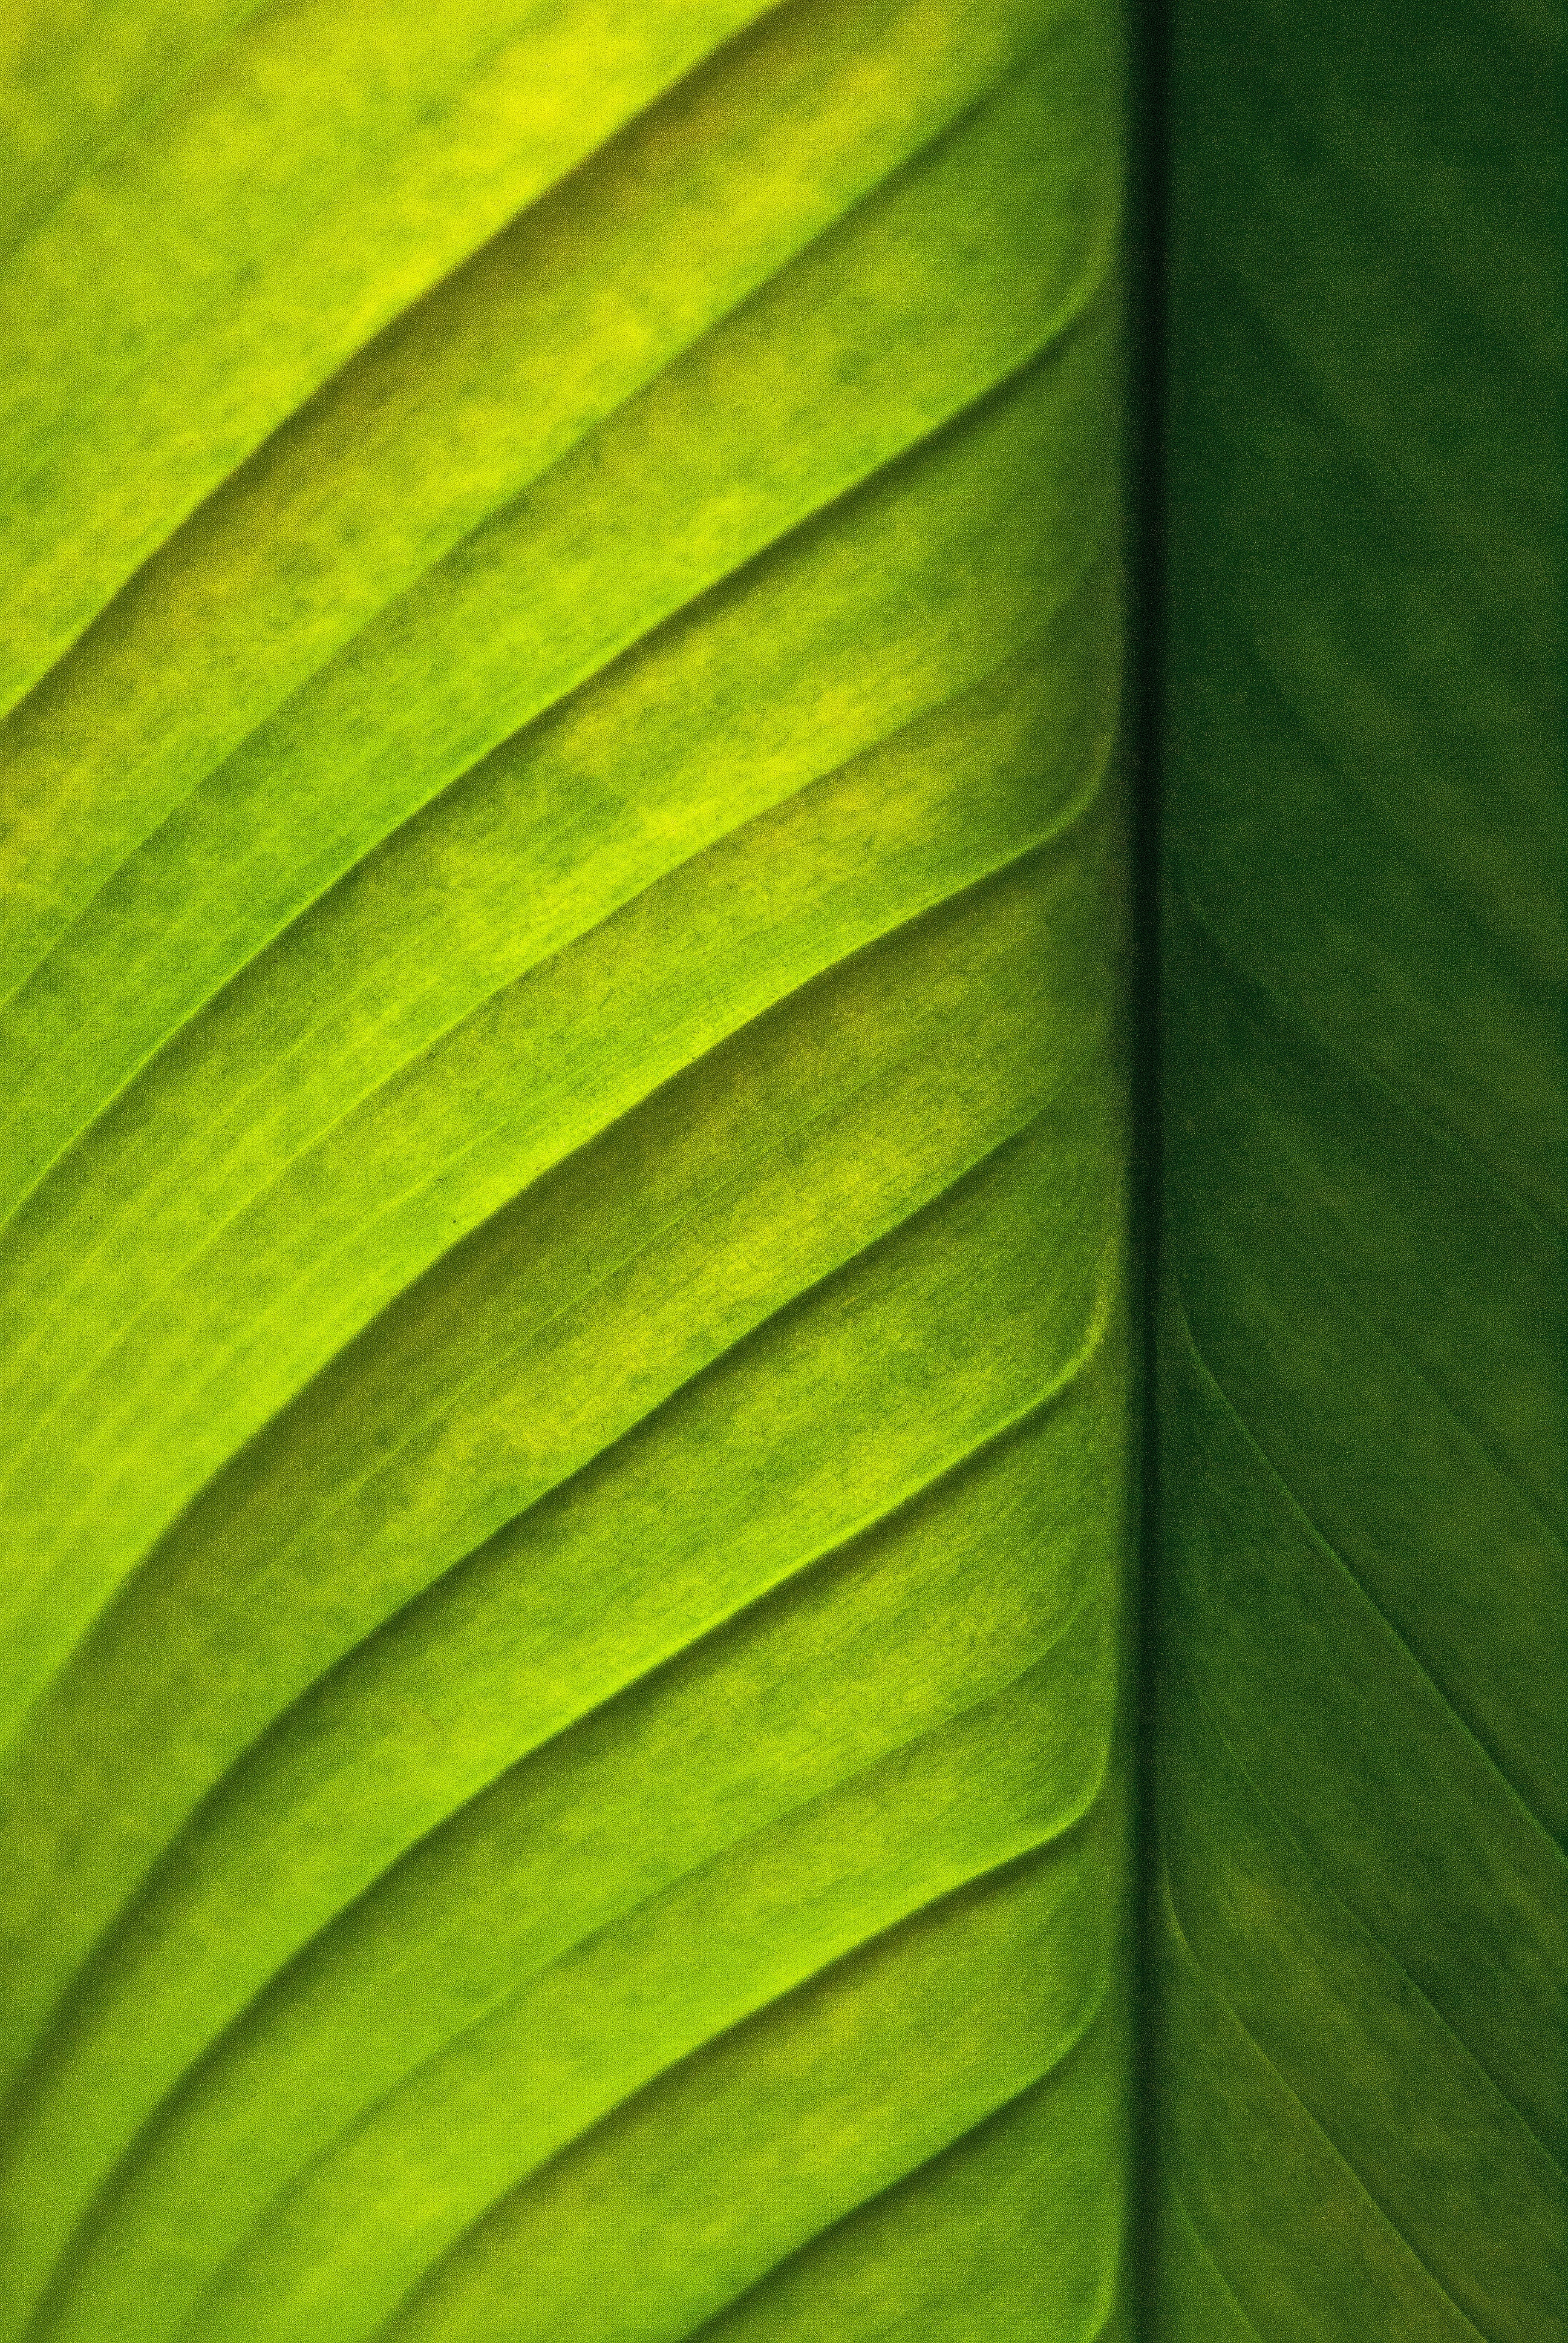
tree, nature, grass, branch, plant, sunlight, leaf, flower, petal, summer, green, autumn, botany, yellow, closeup, lighting, flora, close up, banana leaf, macro photography, green leaf, leaf veins, leaf texture, plant stem